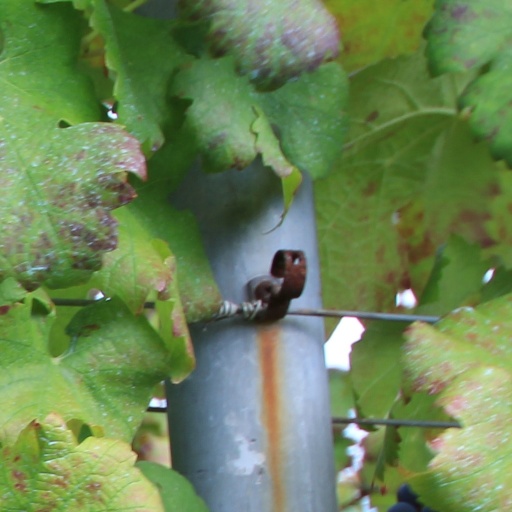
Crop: grape